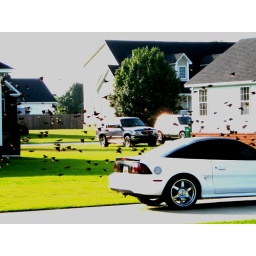
random birds flying around early in the morning, while i was mowing the lawn